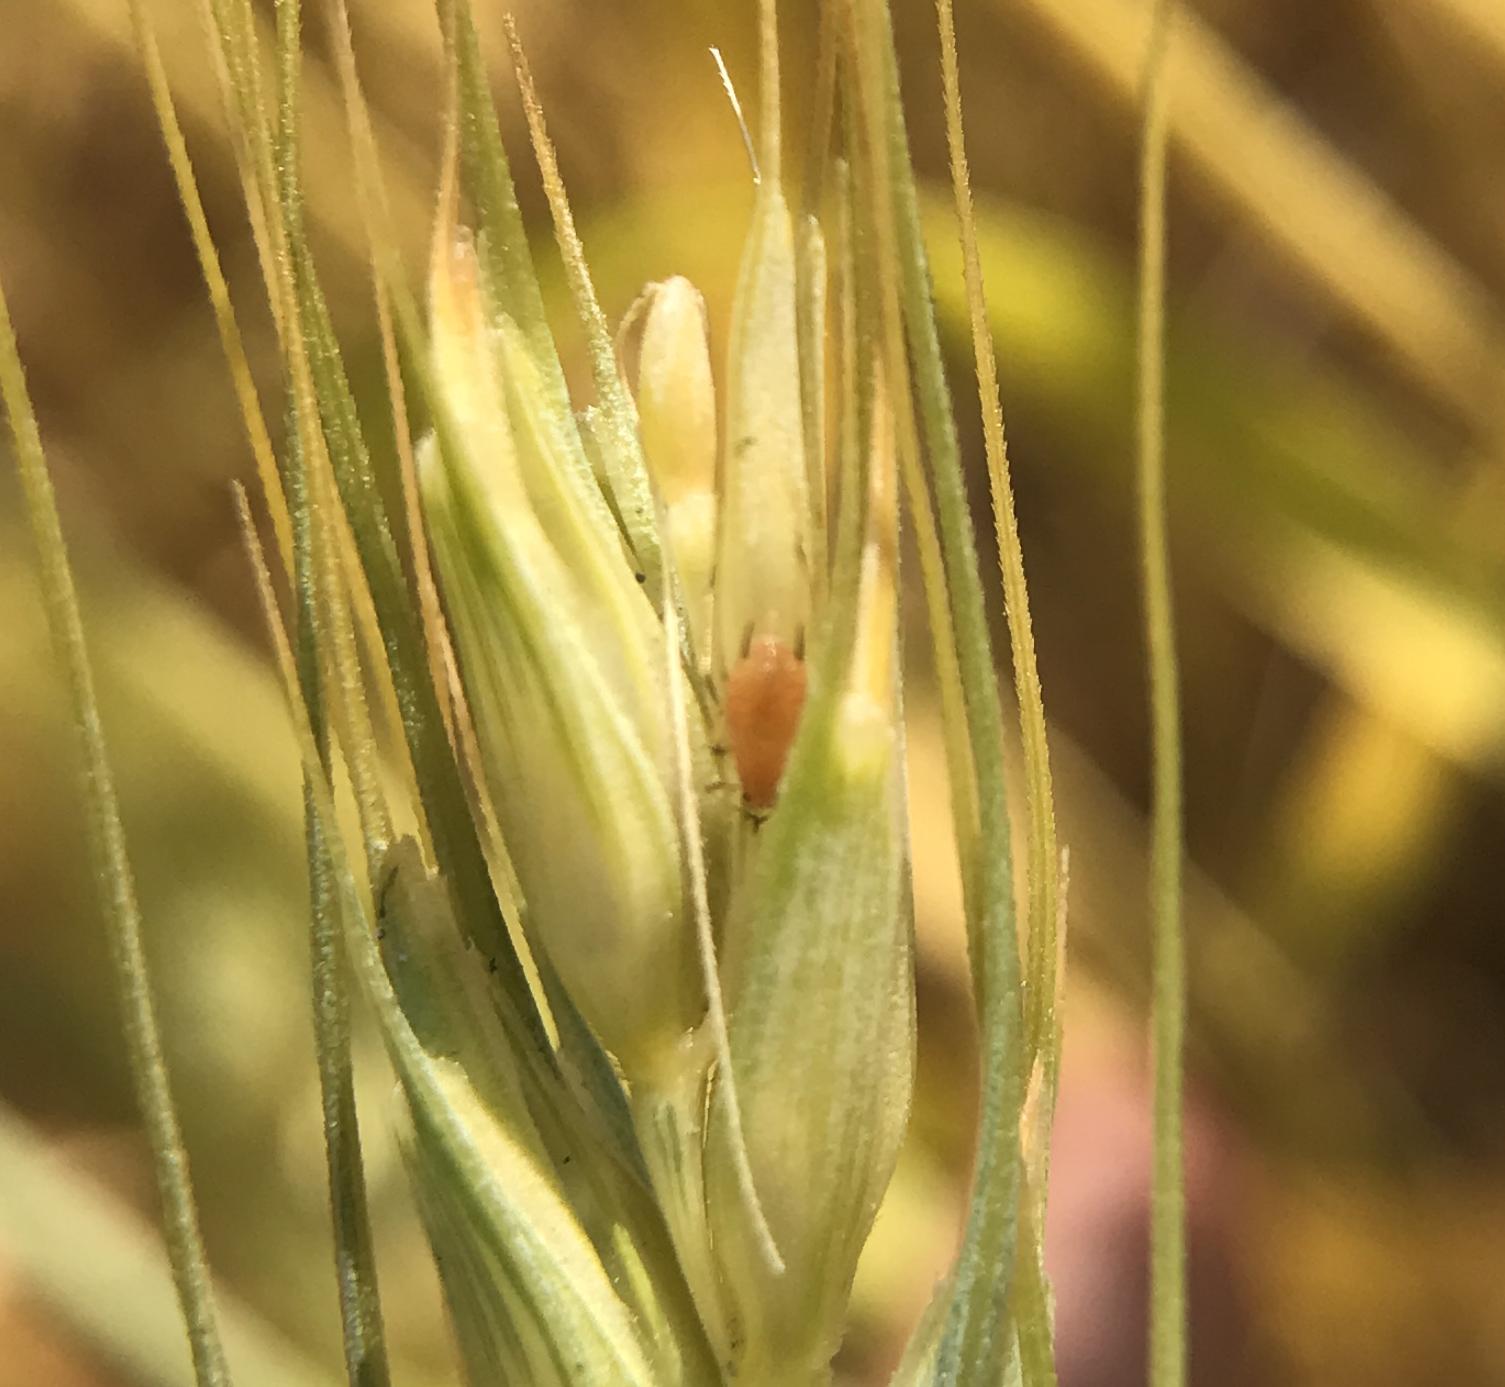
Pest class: english_grain_aphid